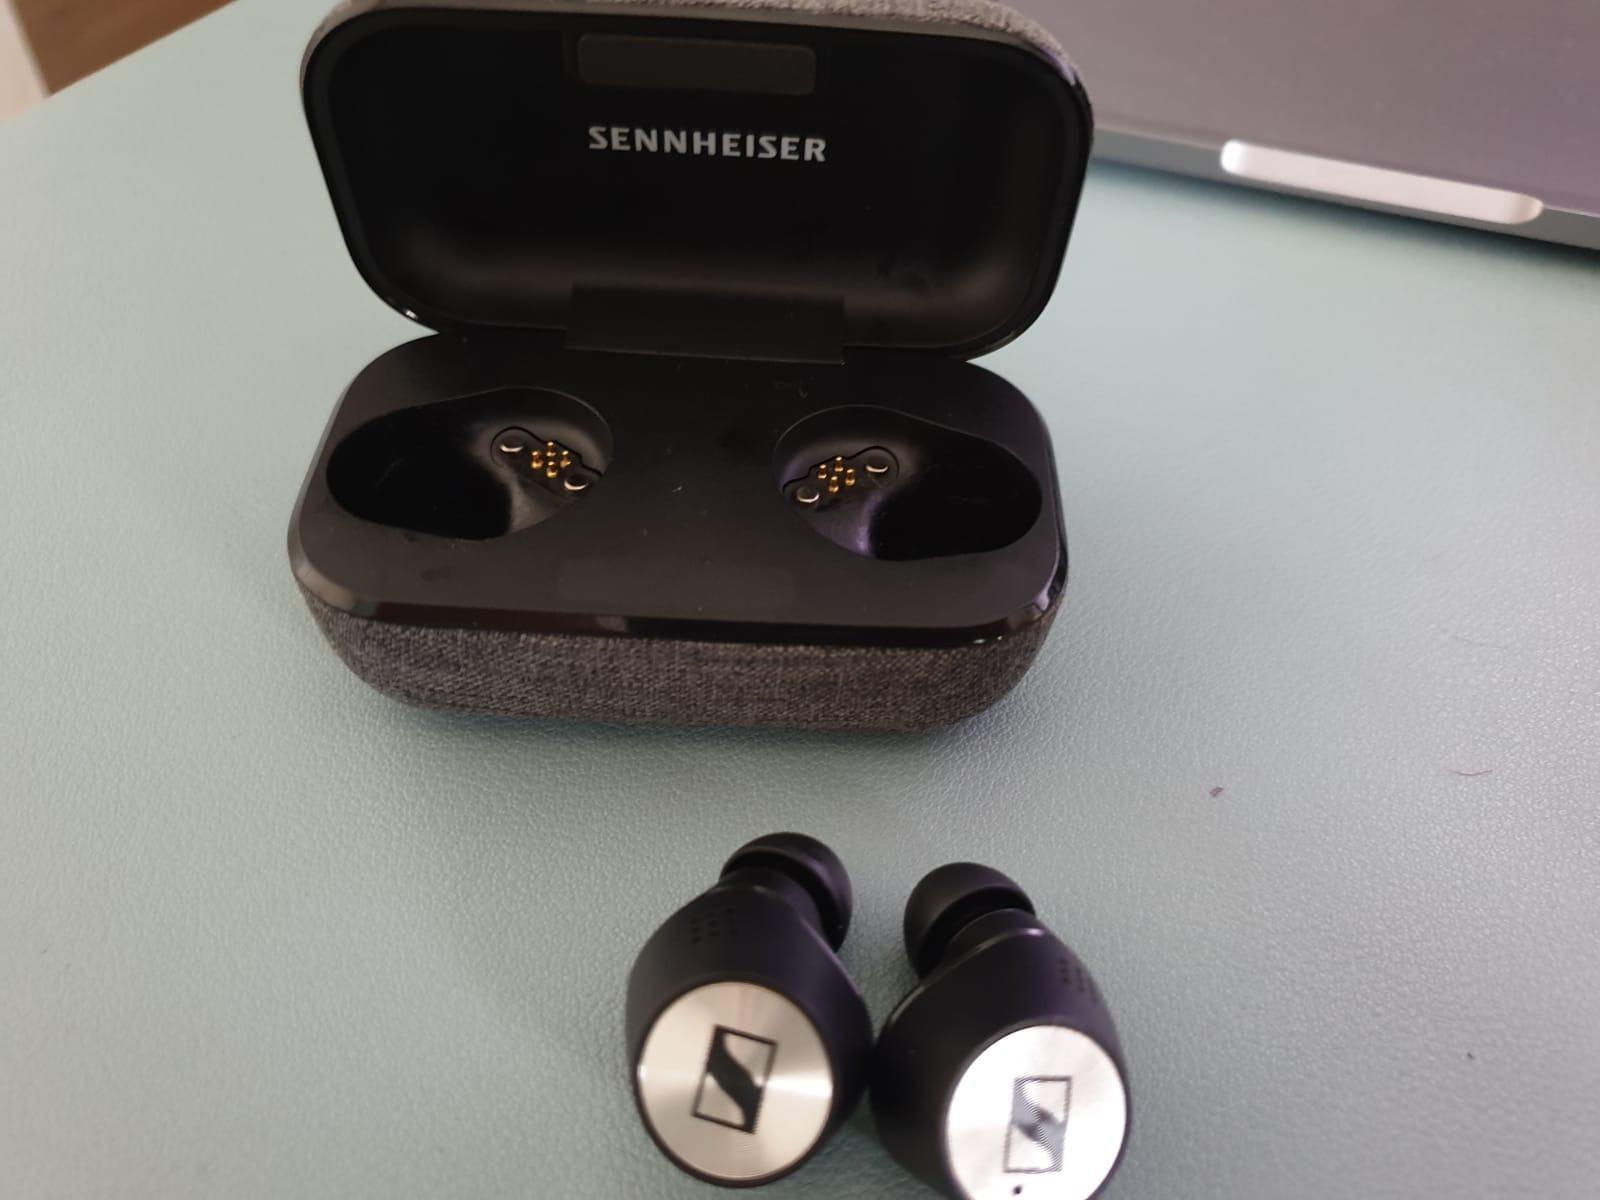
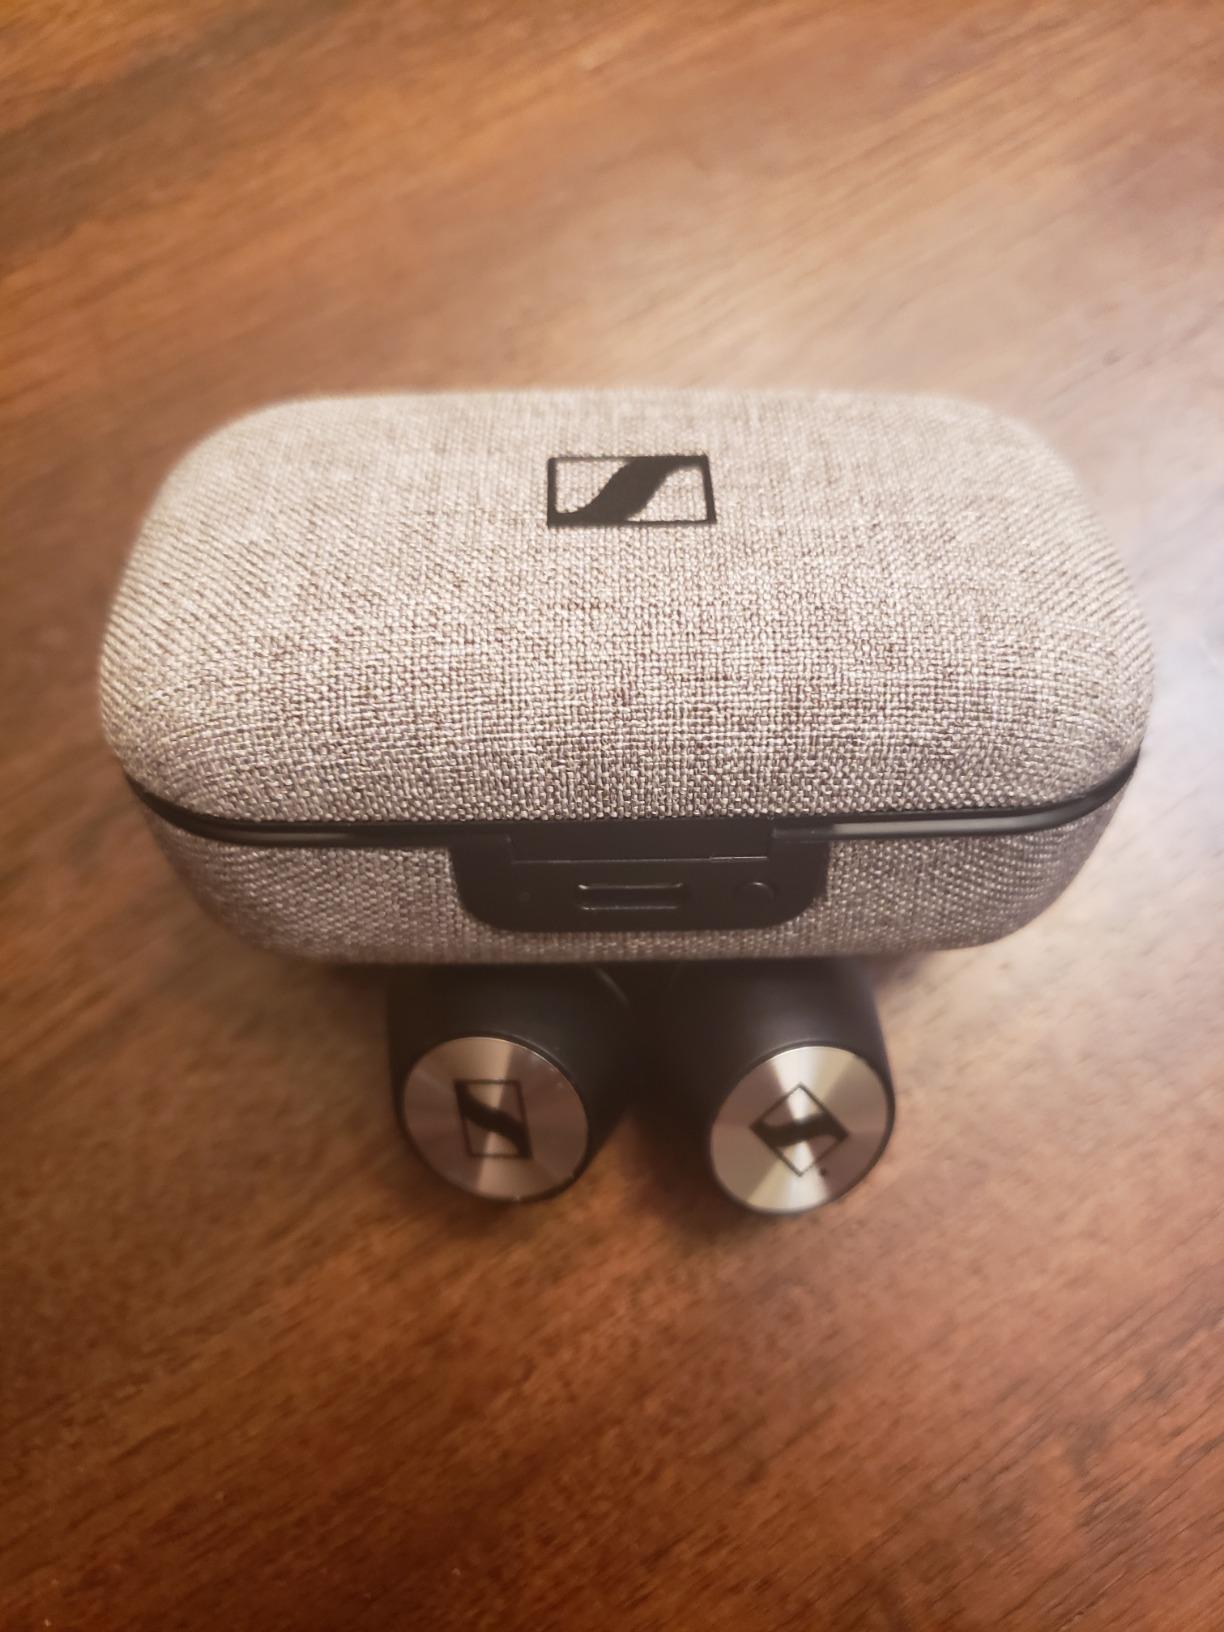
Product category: earbuds
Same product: no